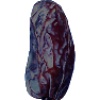
Label: Dates 1